Harappan architecture

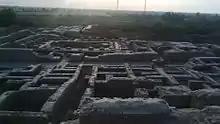
Regularity of streets and buildings suggests the influence of ancient urban planning in Mohenjo-daro's construction.

Mohenjo-daro had a planned layout with rectilinear buildings arranged on a grid plan. Most were built of fired and mortared brick; some incorporated sun-dried mud-brick and wooden superstructures.